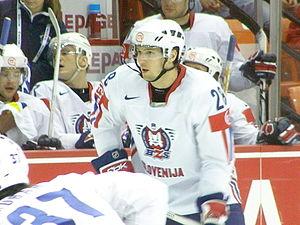
Aleš Kranjc est un joueur professionnel de hockey sur glace slovène. Il évolue au poste de défenseur.